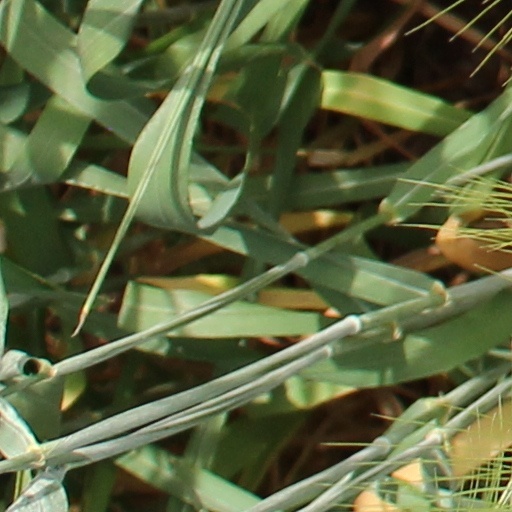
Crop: wheat